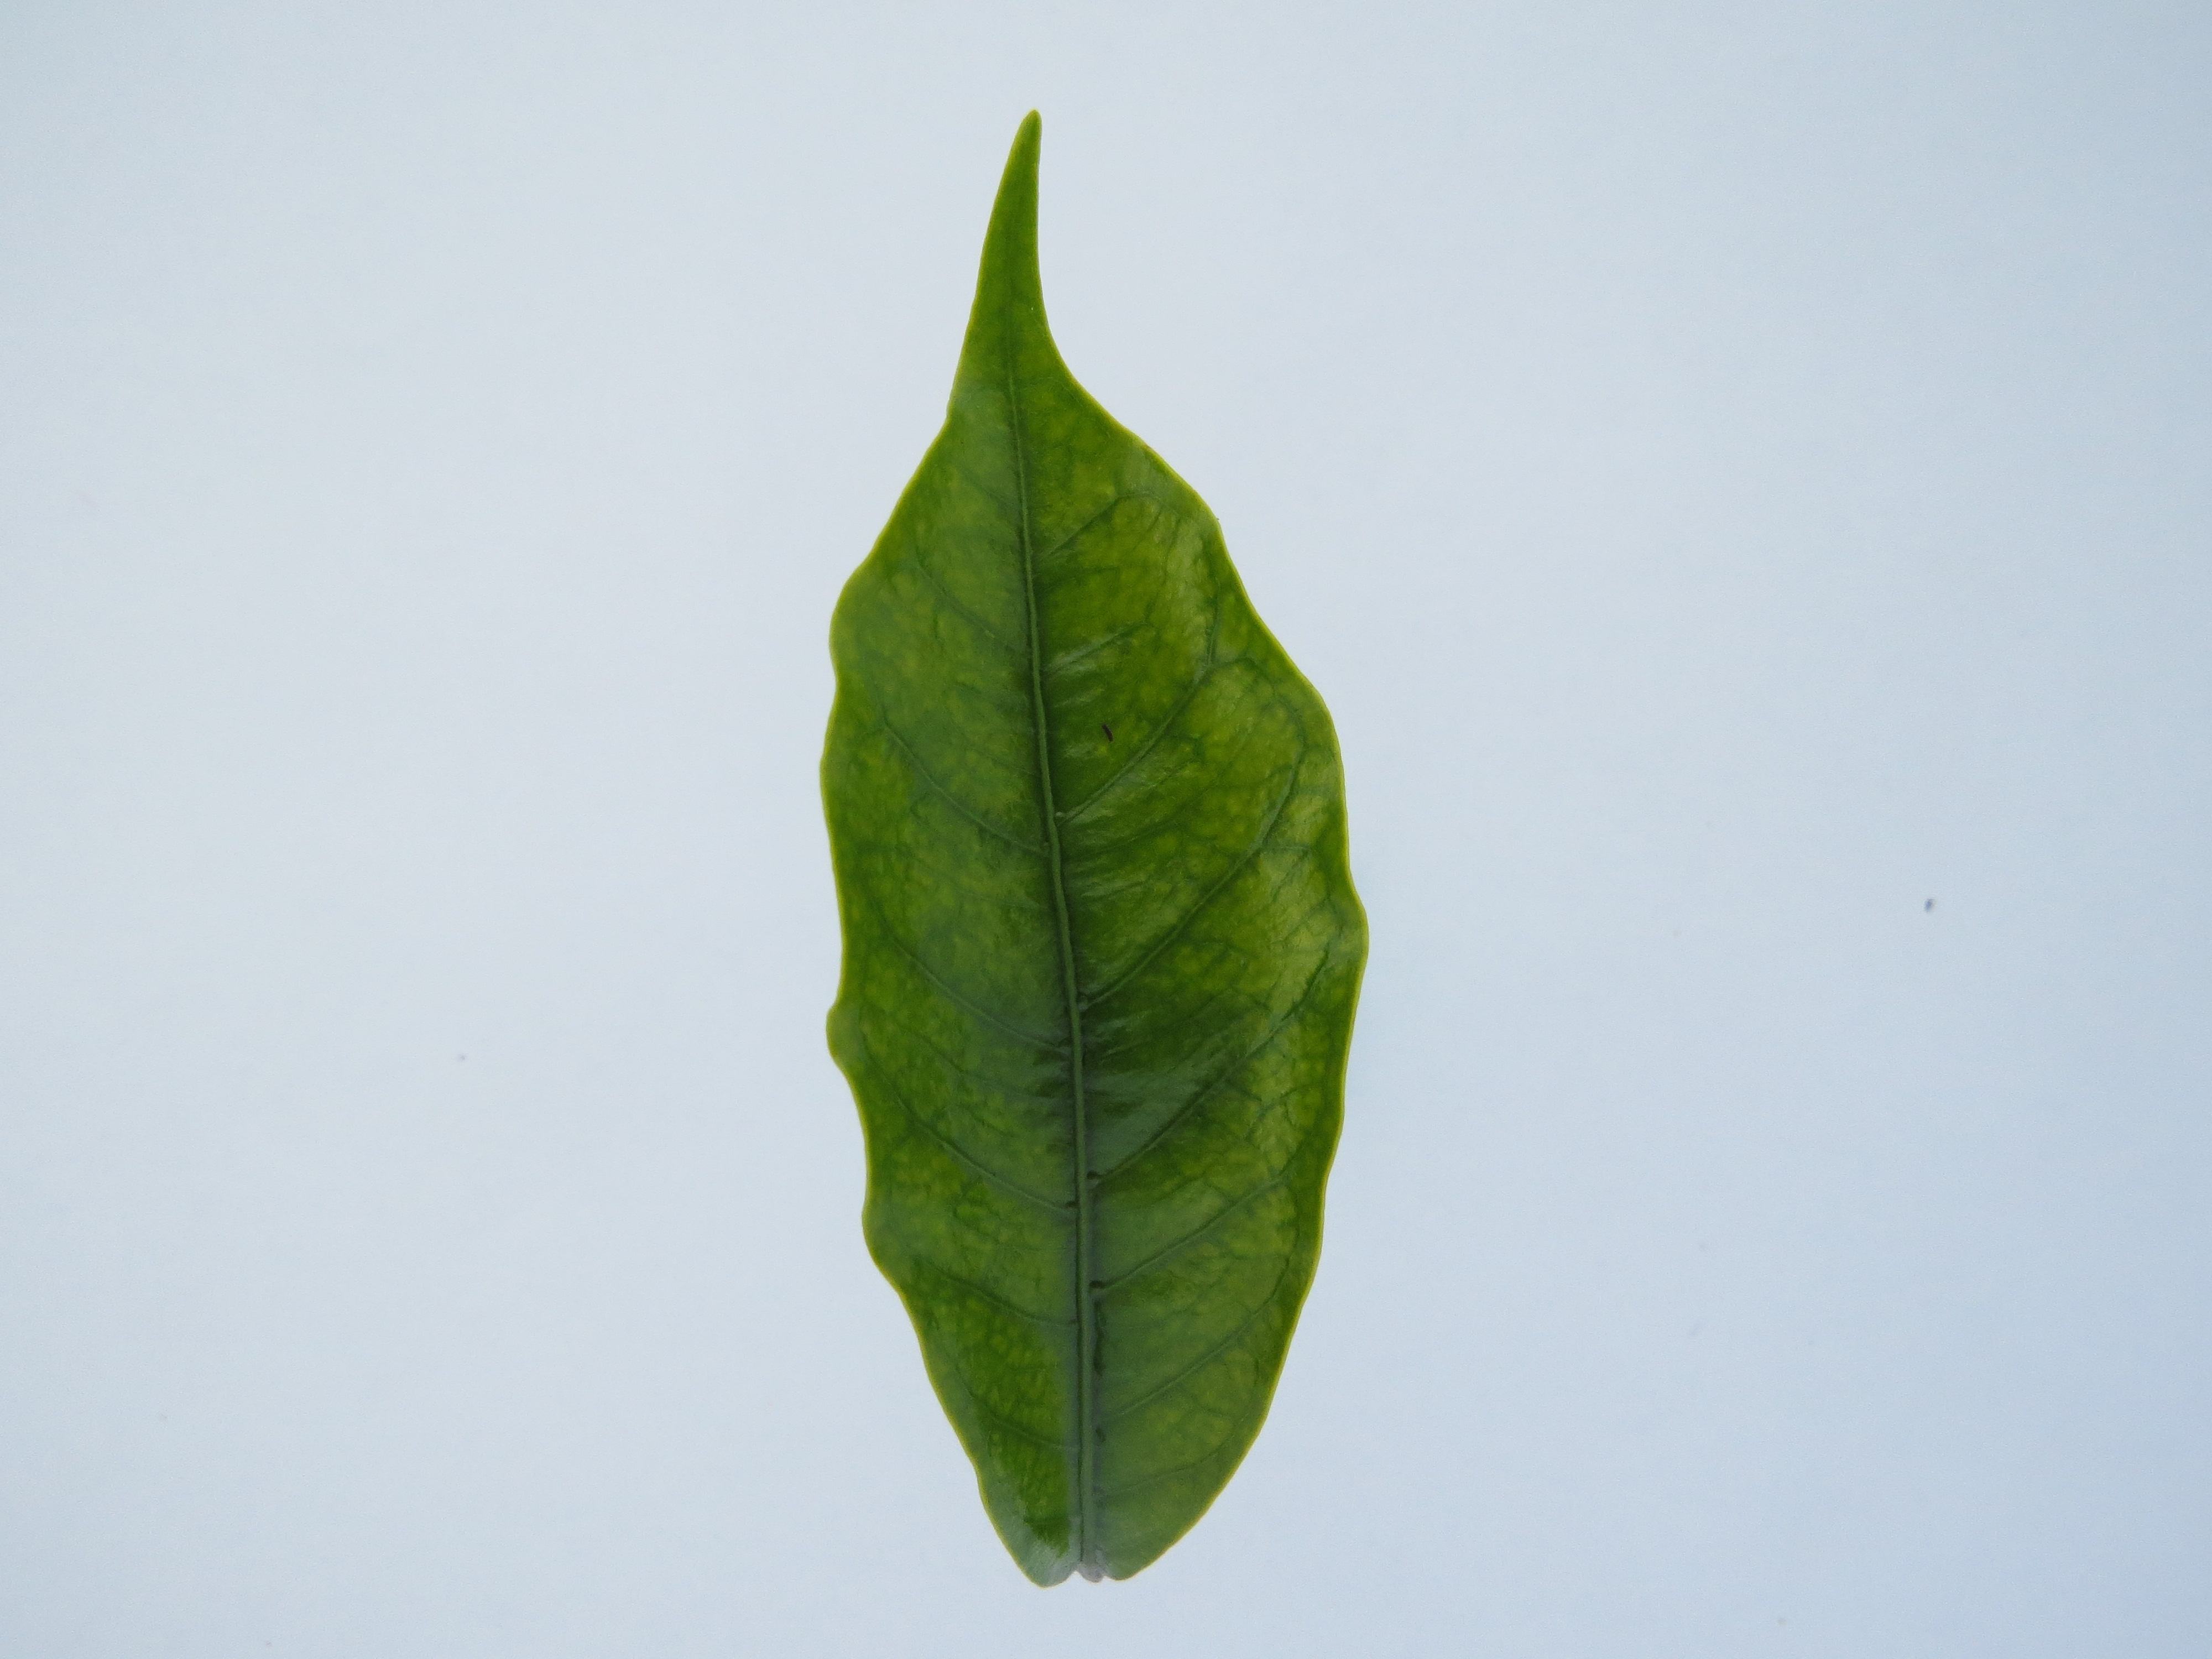
Label: iron-Fe